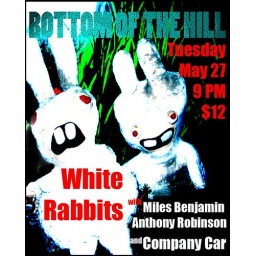
flier by becky for company car show at the bottom of the hill may 27th